David Noel

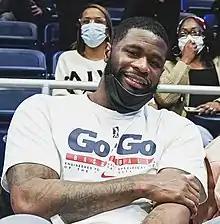
Noel at men's World Cup Qualifying game in 2022

David Anthony Noel III (born February 27, 1984) is an American former professional basketball player currently working as an assistant coach for the Greensboro Swarm of the NBA G League. A graduate of the University of North Carolina, Noel was drafted by the Milwaukee Bucks in the second round of the 2006 NBA draft with their lone pick, 39th overall.